Hermann Stilke

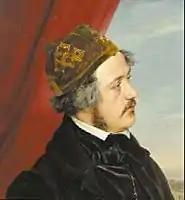
Self-portrait (date unknown)

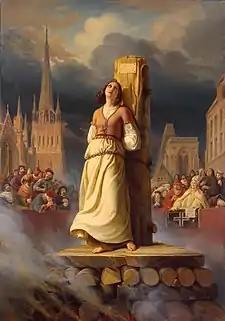
Joan of Arc's Death at the Stake

Anton Hermann Stilke (29 January 1803, Berlin - 22 September 1860, Berlin) was a German painter; associated with the Düsseldorfer Malerschule. He is best known for his scenes from the life of Joan of Arc.